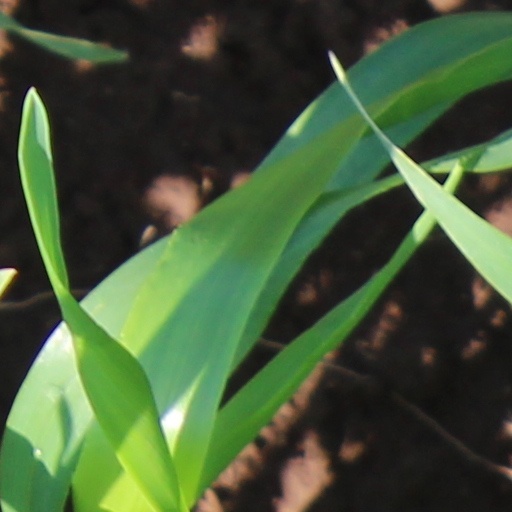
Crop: wheat